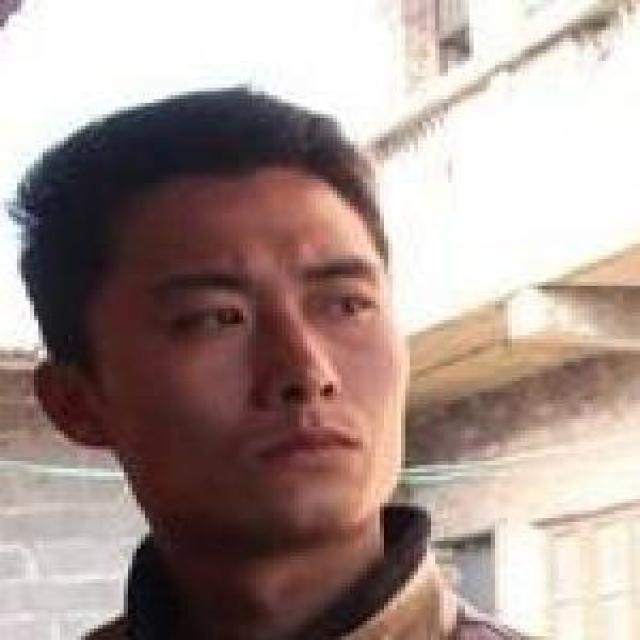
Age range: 21-44